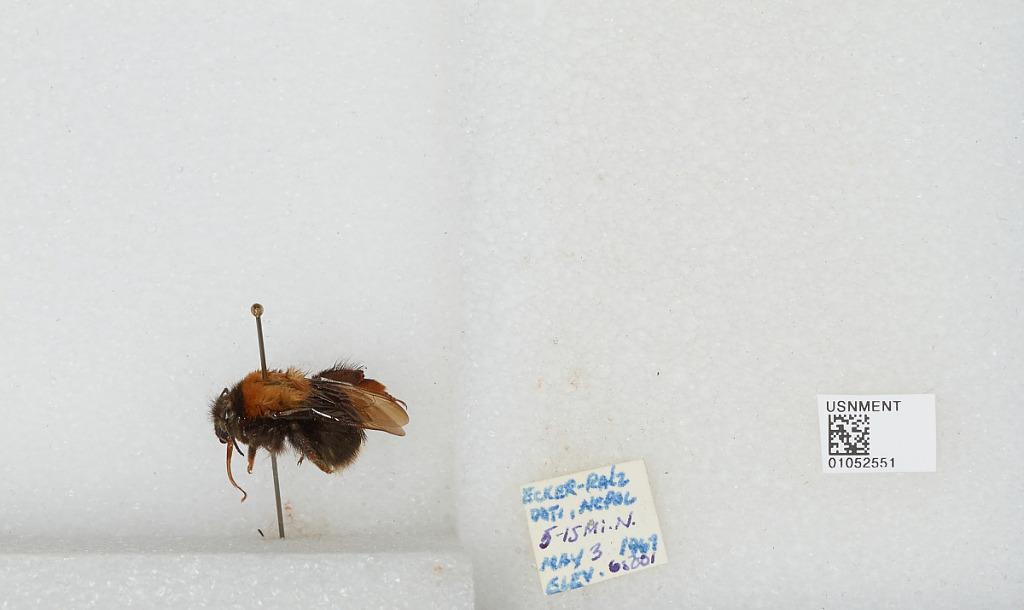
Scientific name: Bombus sp.
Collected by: Ecker-Raez
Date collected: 1967-5-3
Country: Nepal
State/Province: Far Western
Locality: Doti 5-15 Mi. N.